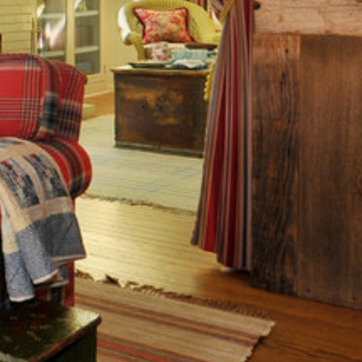
Material: carpet